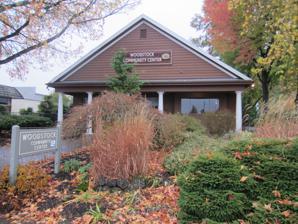
Building: Woodstock Community Center
Country: United States of America
Year built: 1928
Community center and former fire station in Portland, Oregon, U.S. Woodstock Community Center The building's exterior in 2012 General information Location Woodstock Address 5905 Southeast 43rd Avenue Town or city Portland, Oregon Country United States Coordinates 45°28′47″N 122°37′08″W / 45.4798°N 122.6188°W / 45.4798; -122.6188 Owner Portland Parks & Recreation Website Woodstock Community Center The Woodstock Community Center is a community center and former fire station built in 1928, located in the Woodstock neighborhood of Portland, Oregon , United States . The building was converted to a community center when Portland Parks & Recreation acquired ownership in 1958. In 2003, community members prevented closure due to budget constraints by forming a group called Friends of the Woodstock Community Center to raise funds and coordinate volunteers. History Originally constructed as a fire station in 1928, the building was converted to a community center in 1958 after Portland Parks & Recreation (PP&R) acquired ownership. In 2003, City of Portland budget constraints threatened closure of the center. Community members formed a group called Friends of the Woodstock Community Center (FWCC) to raise funds and coordinate volunteers, preventing closure. Volunteers contribute thousands of hours each year to maintain the property and coordinate workshops and other community events. According to the Woodstock Neighborhood Association (WNA), an agreement with PP&R requires that the center operate on a cost neutral basis. The center had 6,492 visits during the 2011–2012 fiscal year. In 2013, the center had a budget at nearly $33,000 of program revenue and two part-time staff members who also worked at the Mt. Scott Community Center (the Woodstock Community Center is considered its satellite). Volunteers continue to keep the center running, donating an average of 400 hours per quarter and maintaining the building's interior and exterior. Community role Over the years the building has hosted numerous activities. In the late-1950s the center began hosting all music education classes offered by PP&R. The music program included children's music, ear training, music theory and strings instruction; classes were offered at the Woodstock location until the construction of the Community Music Center in 1969. More recent examples include Al-Anon meetings, clock repair classes, guitar and piano lessons, Halloween parties, pilates, a pre-school cooperative program, Reed Neighborhood Association meetings, taekwondo , watercolor painting , WNA meetings, yoga classes and Zumba fitness classes. The center also hosts benefit events by FWCC and the WNA to support its maintenance fund through the sale of arts and crafts, plants, and raffle and silent auction items. Space at the center can be rented for events. As of 2015, PP&R operates a pre-school at the center. See also Firefighting in Oregon References